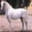
Label: horse